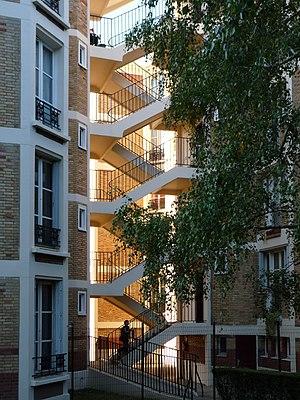
Détail des HLM de la rue de la Saïda à Paris
La rue de la Saïda est une voie du 15ᵉ arrondissement de Paris, en France.